Rouelbeau Castle

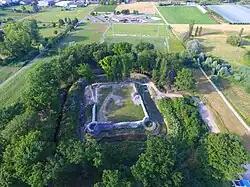
Rouelbeau Castle, aerial view

Rouelbeau Castle is a ruined lowland fortress in the municipality of Meinier and the only comprehensively visible remnant of a medieval castle in the Canton of Geneva in Switzerland. It is a heritage site of national significance.